Panorama Cotton

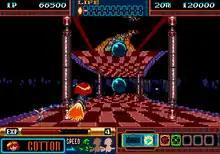
Gameplay screenshot.

"Panorama Cotton" is a pseudo-3D scrolling shooter reminiscent of "Space Harrier", set in an anime-style fantasy world. Various levels scroll "into the screen", vertically, horizontally, or diagonally. The player can move Cotton over the screen, shooting at oncoming enemies and avoiding obstacles in her way. Cotton can upgrade her weapon to higher levels as the player progresses, and can also cast magical spells by collecting special items.